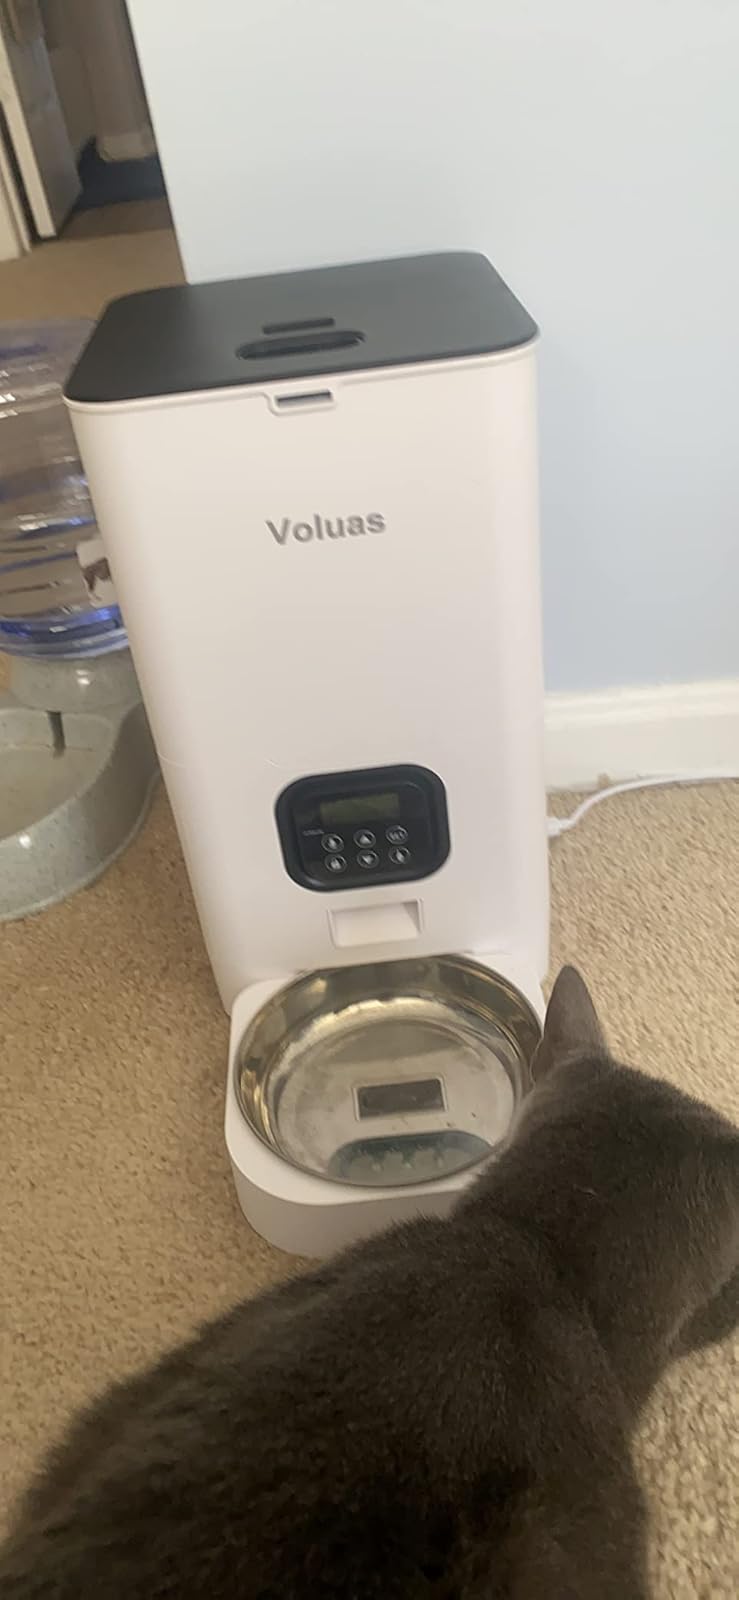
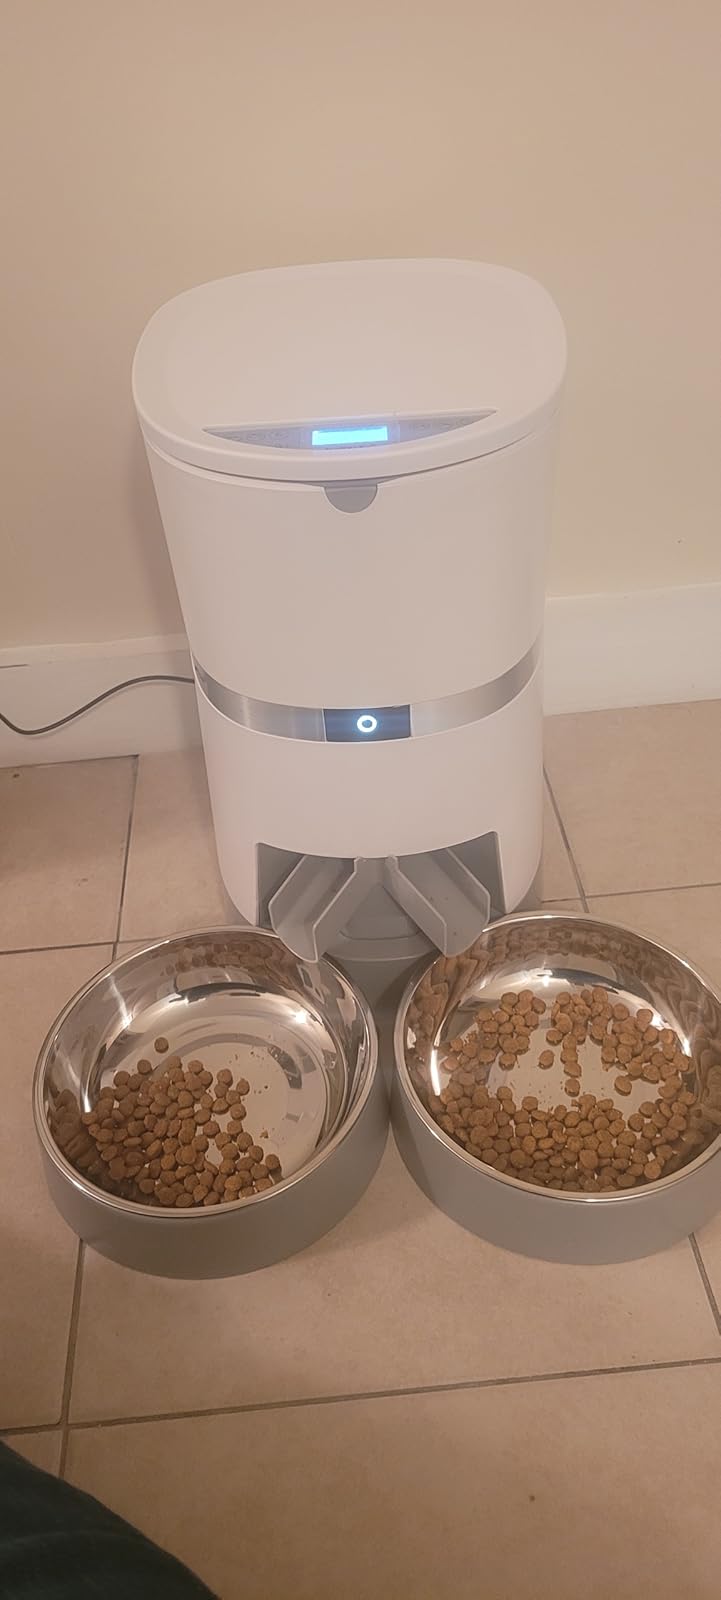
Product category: items_feeder
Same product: no